Jat-guksu

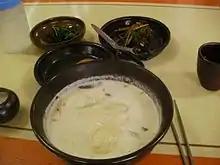

Jat-guksu is a Korean noodle dish consisting of wheat flour or buckwheat noodles in a bowl of cold broth made from ground pine nuts. It is a local specialty of Gapyeong, Gyeonggi Province, where a great deal of pine nuts are harvested in South Korea. The recipe is quite similar to another summer dish, "kong-guksu", which is a noodle dish with a soy milk broth, but "jat-guksu" has a cleaner and more savory taste.